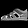
Label: Sandal